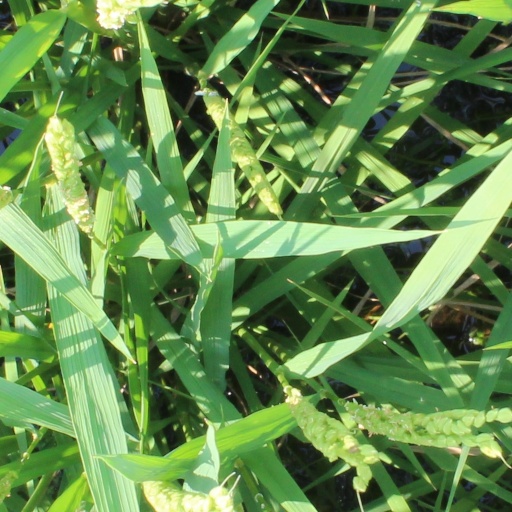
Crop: rice